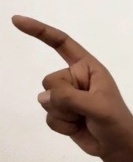
ASL sign: Z